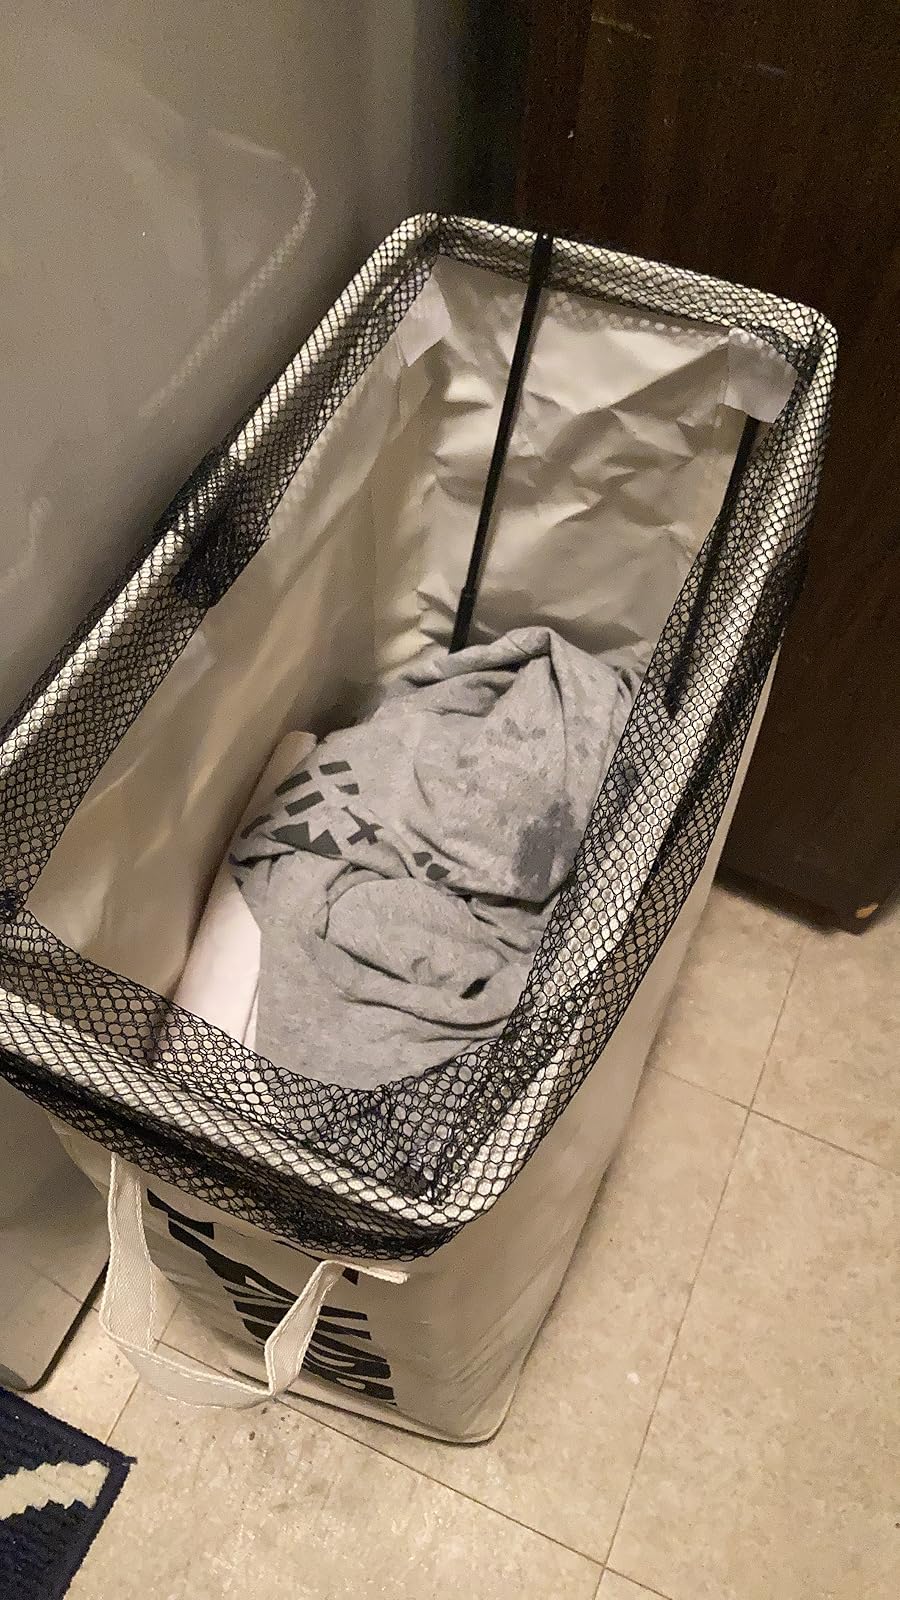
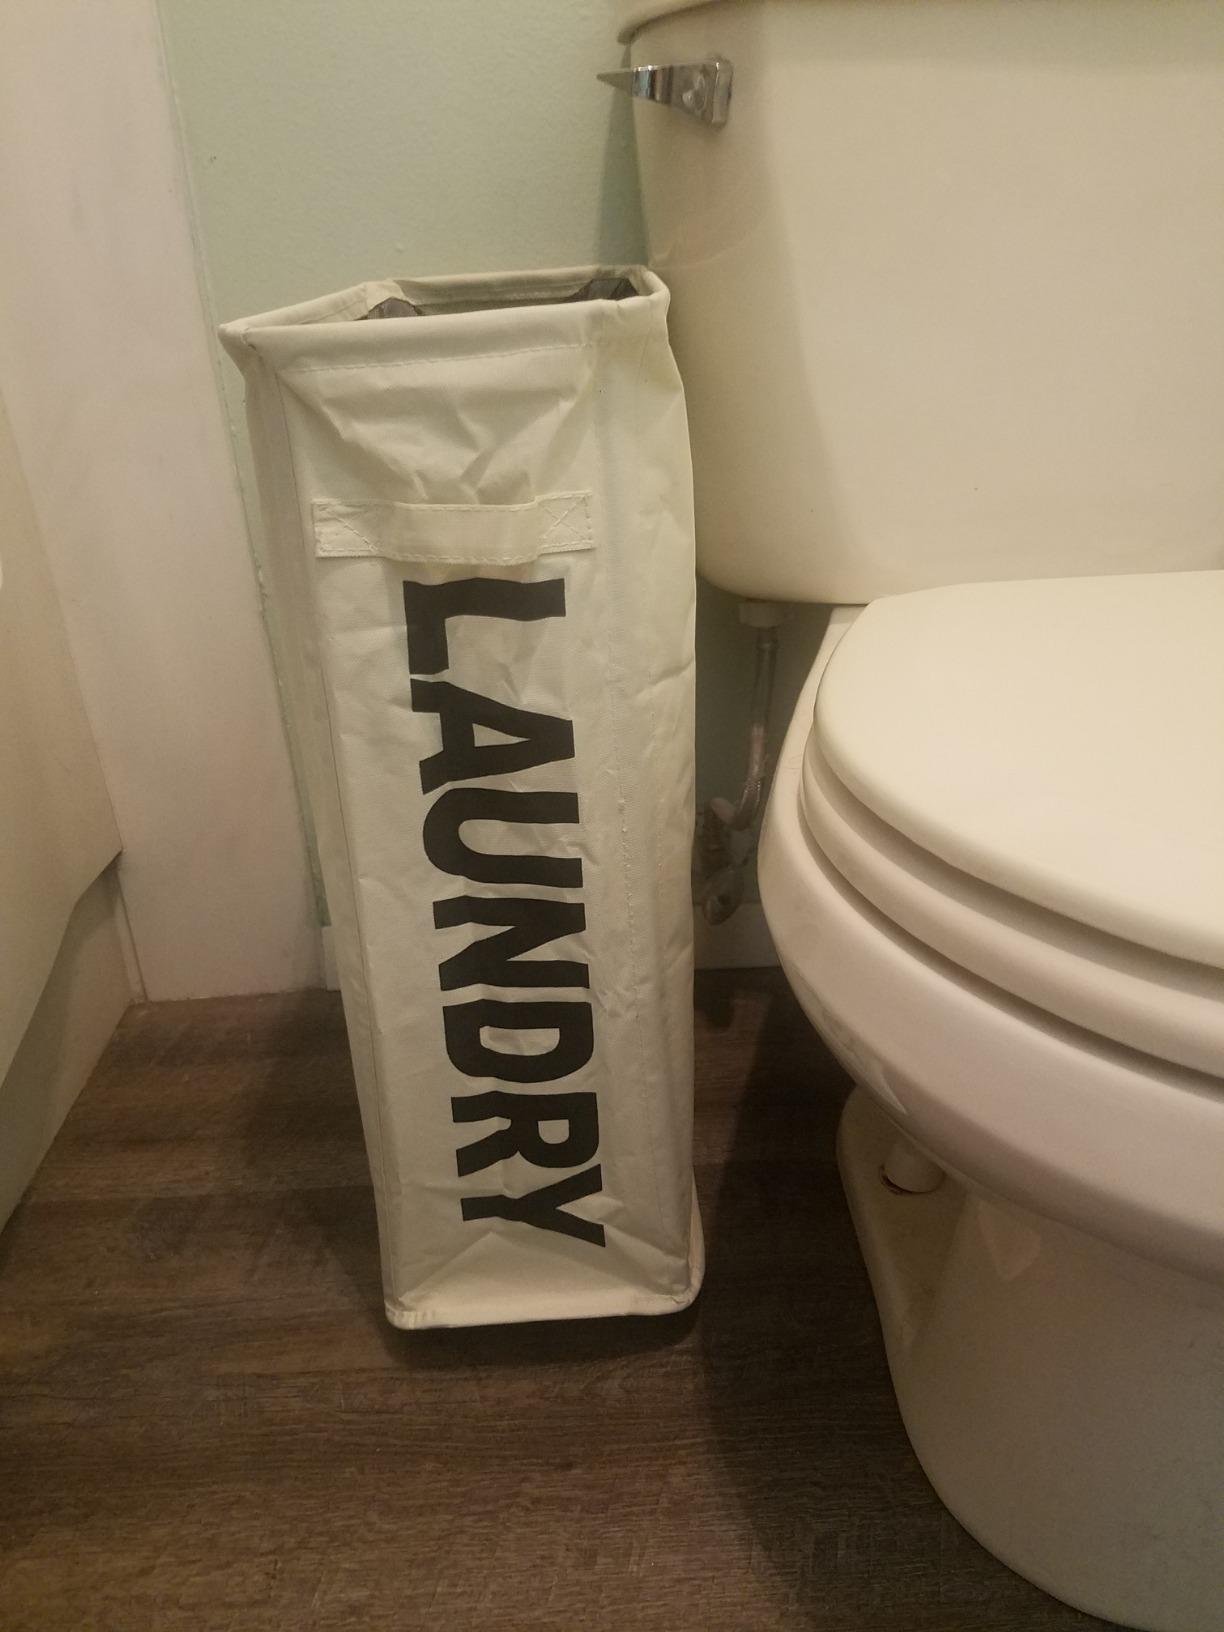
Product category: items_hamper
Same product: yes